Chris Jericho

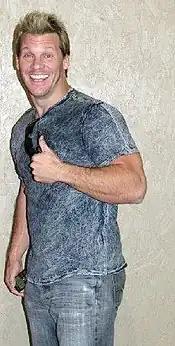
Jericho in 2007

In 2000, a WWE produced VHS tape documenting Jericho's career titled "Break Down the Walls" was released. He later received two three disc sets profiling matches and interviews.